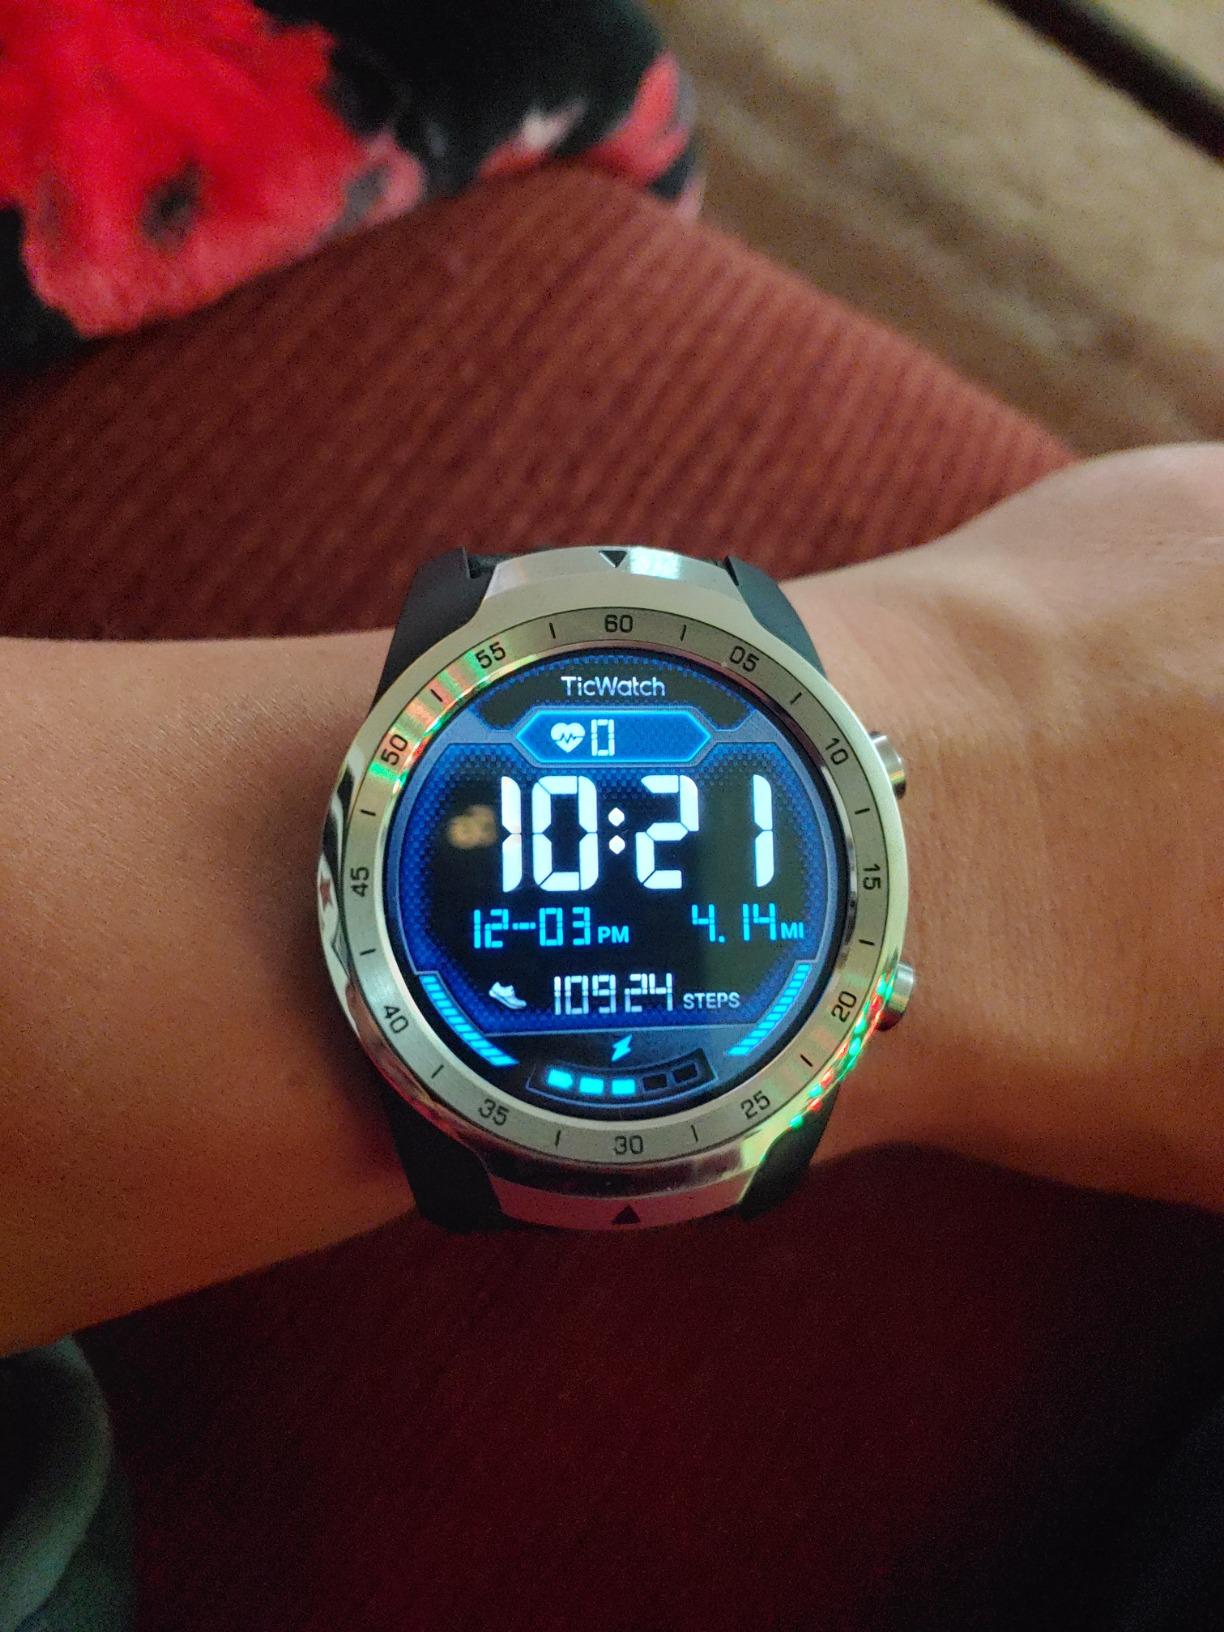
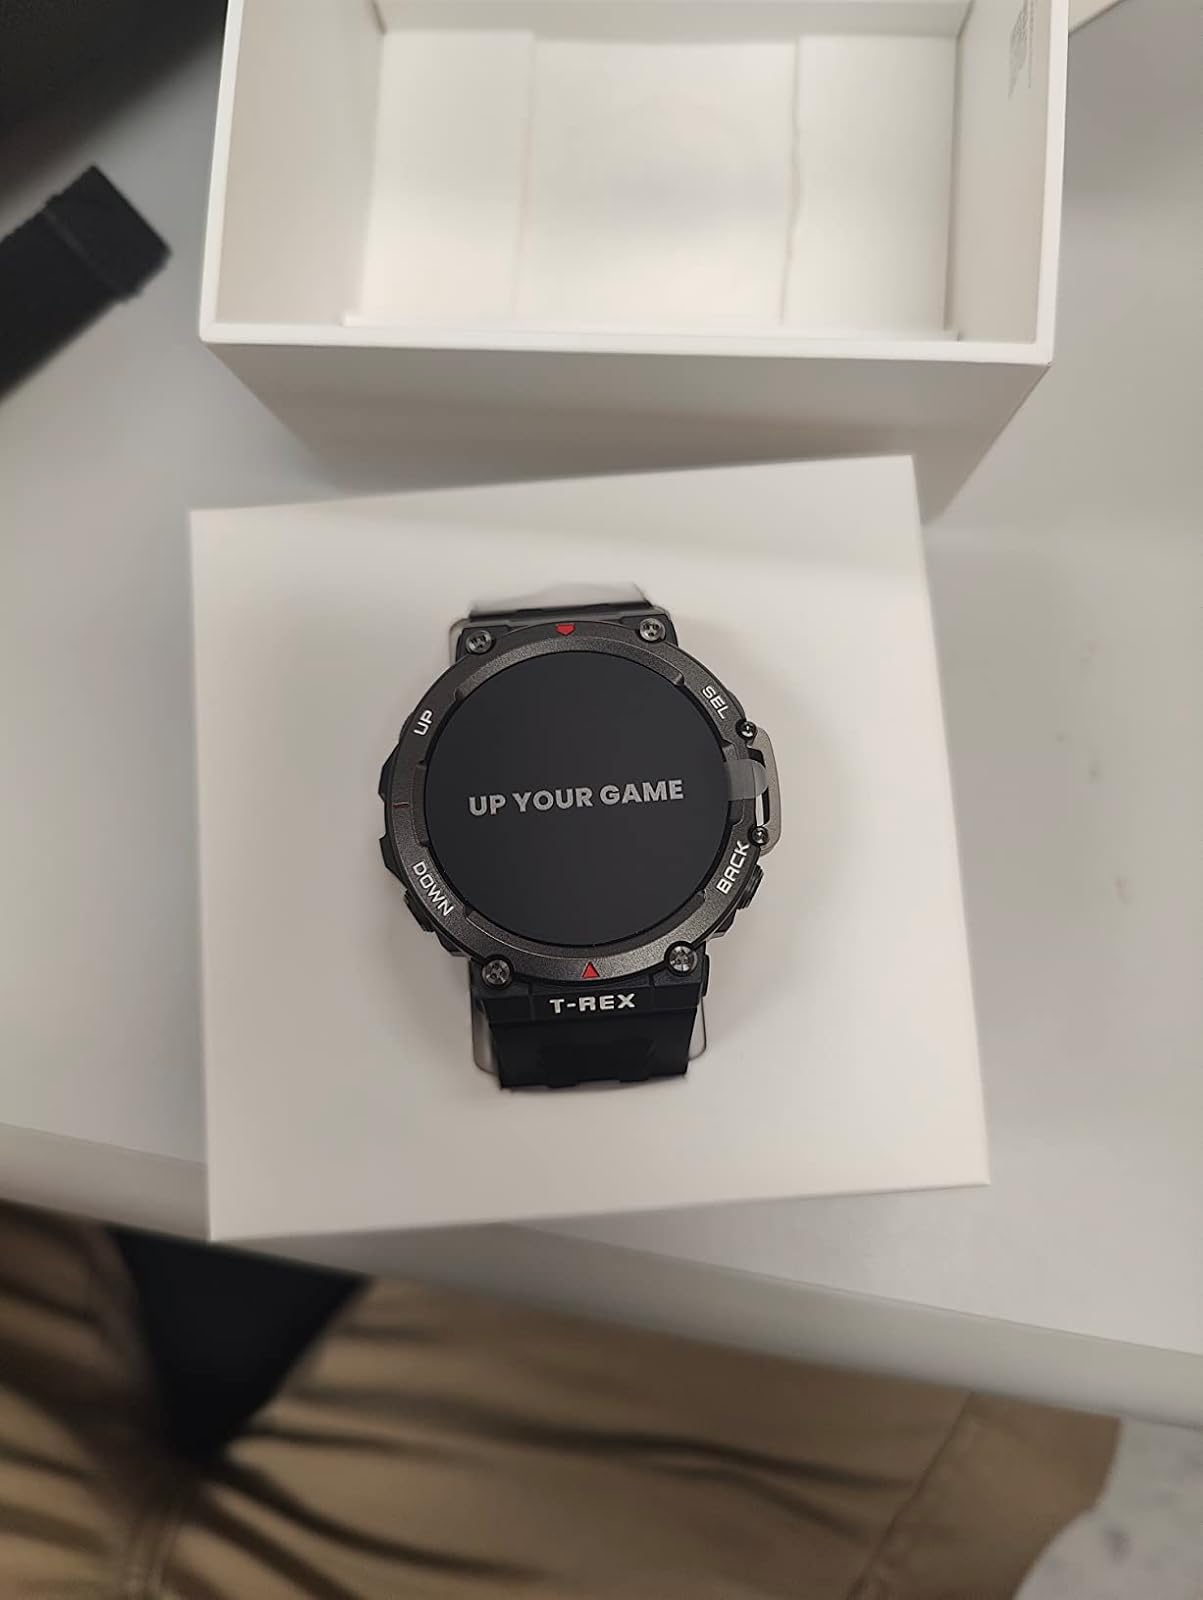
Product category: smartwatch
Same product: no